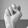
ASL letter: N